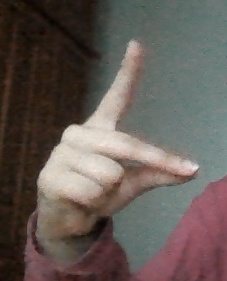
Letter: ta